Ruben Gonzales (tennis)

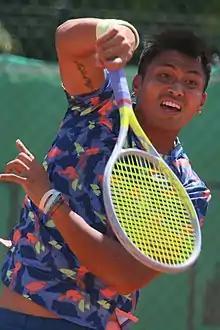
Gonzales at the 2022 Internationaux de Tennis de Blois

Ruben Gonzales (born September 11, 1985) is an American-born Filipino professional tennis player playing on the ATP Challenger Tour. On May 6, 2013, he reached his highest ATP singles ranking of 766 and his highest doubles ranking of 122 achieved on August 29, 2022.